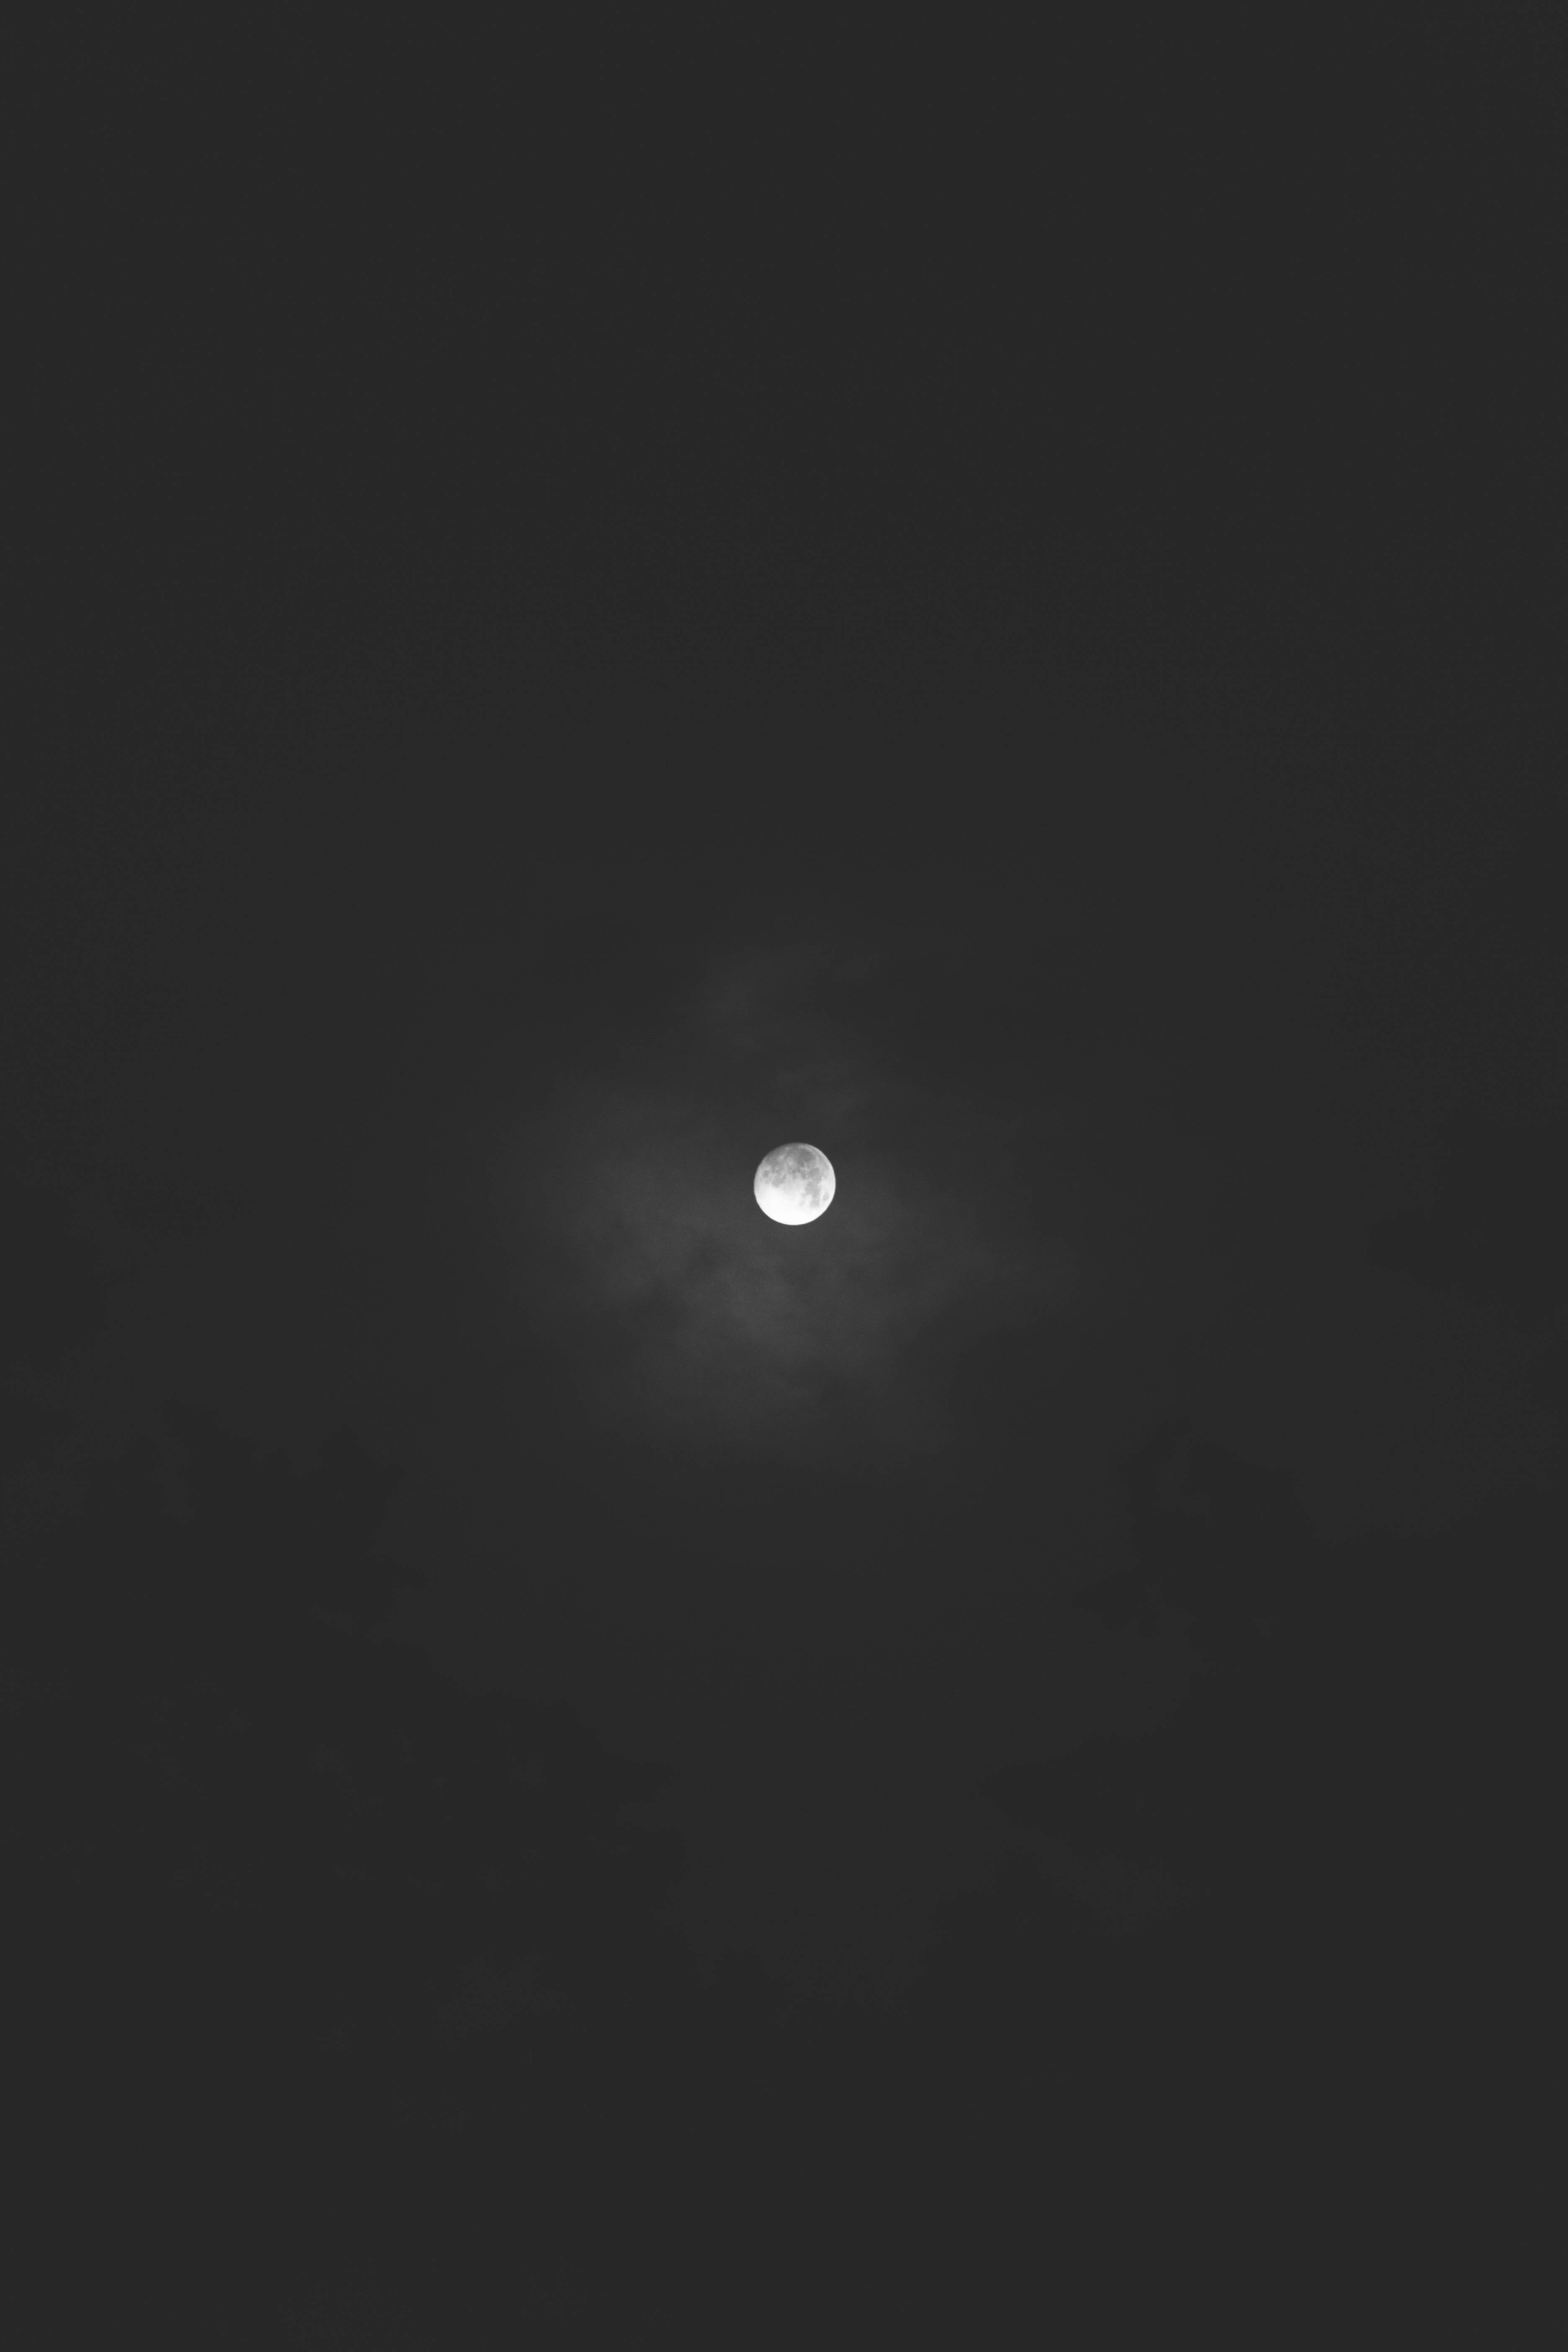
black and white, night, dark, darkness, black, monochrome, moon, full moon, moonlight, circle, nightsky, astronomical object, monochrome photography, pitch black